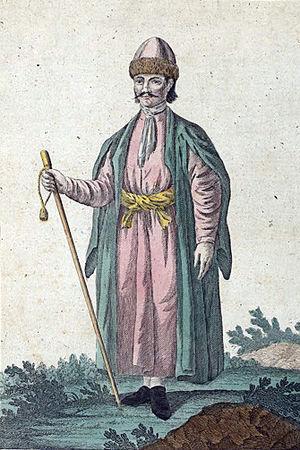
Johann Gottlieb Georgi est un chimiste, naturaliste, botaniste et géographe allemand, sujet du royaume de Suède, né le 31 décembre 1729 à Wachholzhagen en Poméranie et mort le 27 octobre 1802 à Saint-Pétersbourg qui se mit au service de l'Empire russe. Il fut également ethnographe, professeur de minéralogie et académicien de l'Académie impériale des sciences de Saint-Pétersbourg.